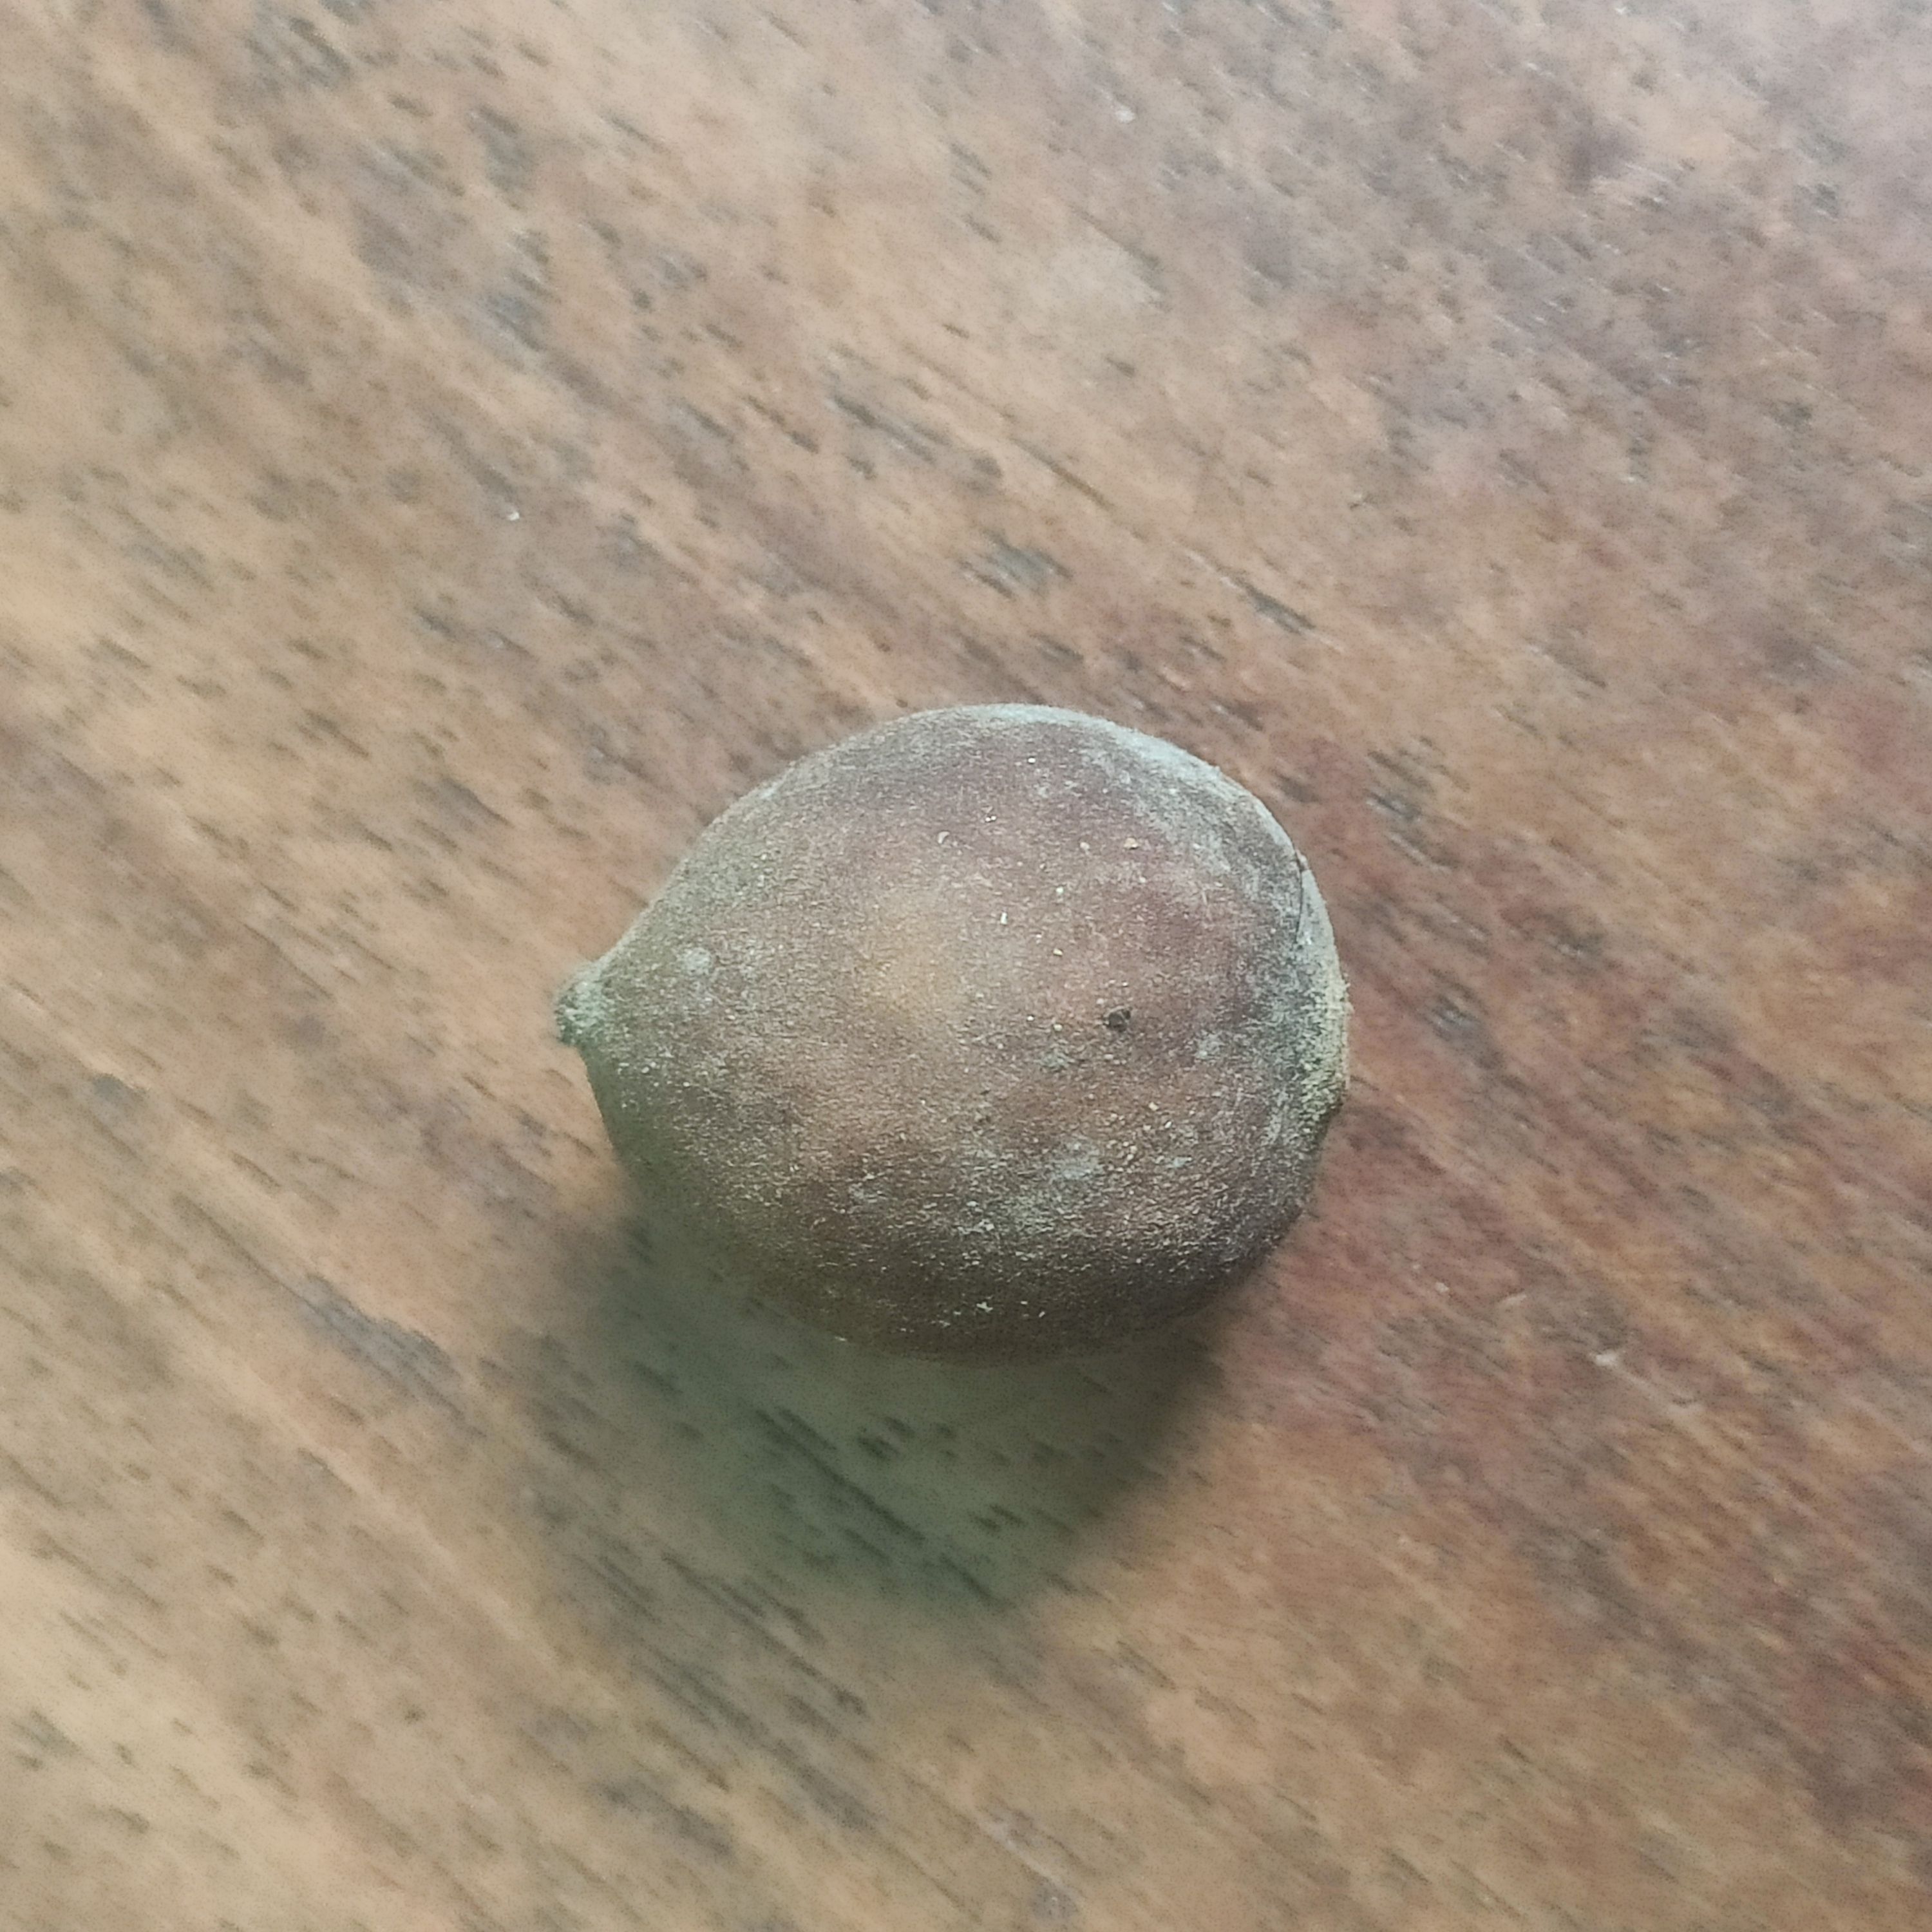
Fruit: burmese-grape
Grade: 3rd-grade